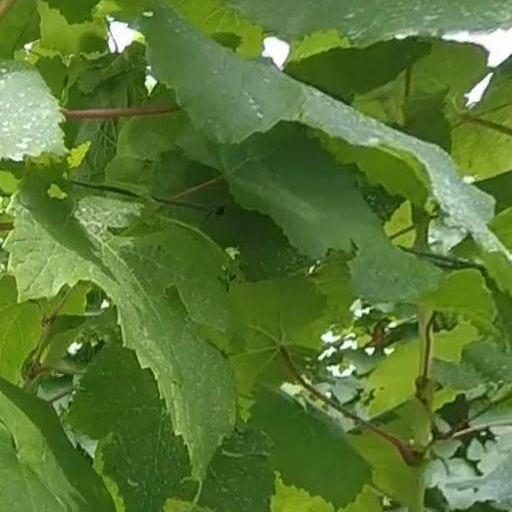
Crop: grape